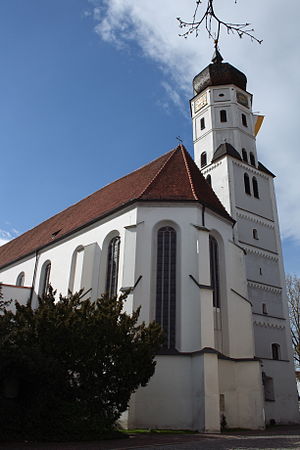
Aichach
Kirke i Aichach
Aichach er administrationsby i Landkreis Aichach-Friedberg i Regierungsbezirk Schwaben i den tyske delstat Bayern.